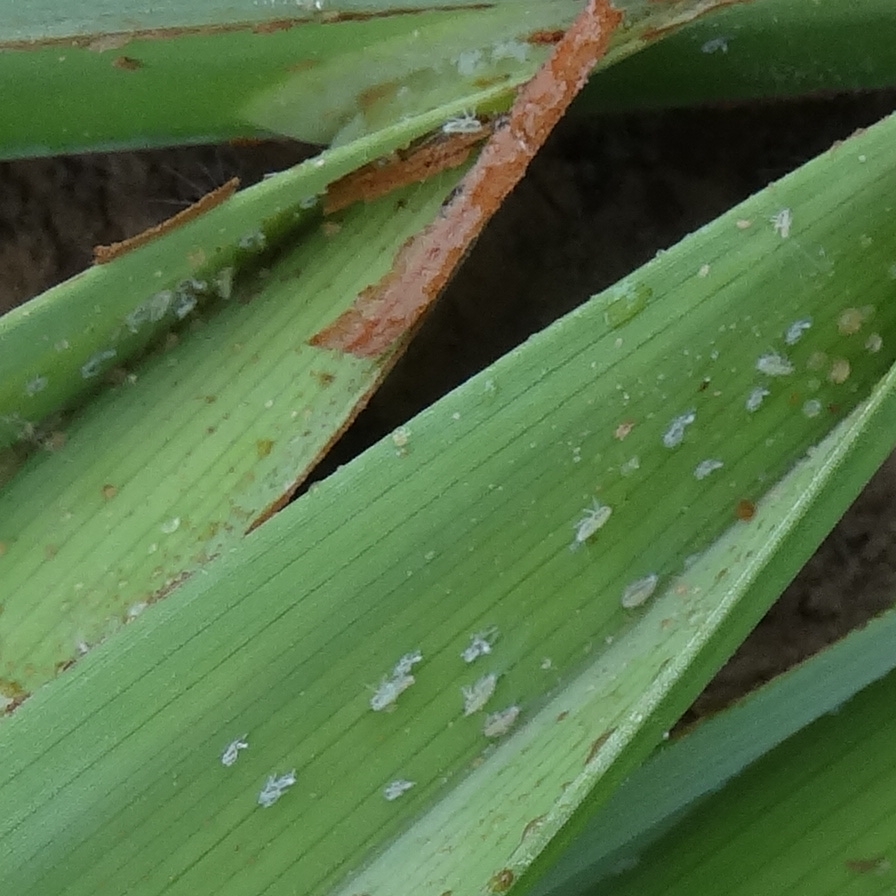
Label: Dubas